Ua Huka

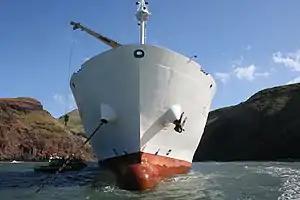
The ship "Aranui 3" on the island

In each village there is also a handicraft exhibition centre. Every year in June, a competition is held among the craftsmen of Ua Huka to copy old objects. This ensures that the ancient techniques of carving and engraving are not lost.